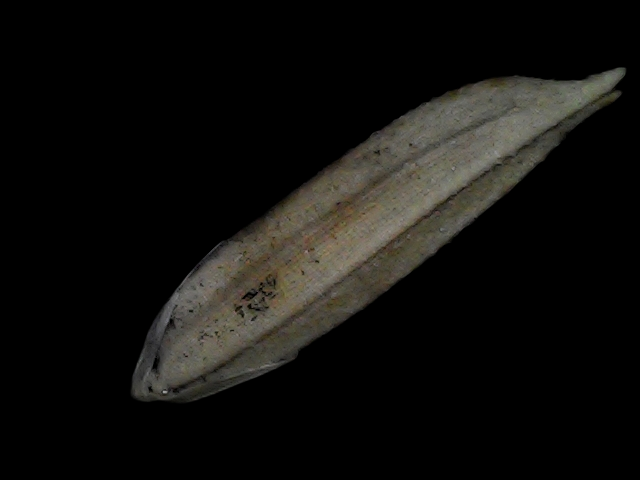
Rice variety: Bd57